Rape during the Rwandan genocide

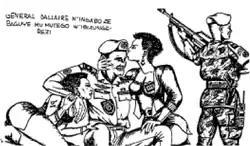
1994 cartoon printed in Kangura and written in Kinyarwanda: "General Dallaire and his army have fallen into the trap of Tutsi "Femmes fatales"."

Hutu propaganda played an important role in both the genocide and the gender-specific violence. It often depicted Tutsi women as "a sexually seductive 'fifth column' in league with the Hutus' enemies". The brutality of the sexual violence, and complicity of Hutu women in the attacks, suggested that the propaganda was effective at mobilizing both females and males to participate in the genocide. However, the complicity of Hutu women may also be attributed to fear that they may also become a victim of such violence.